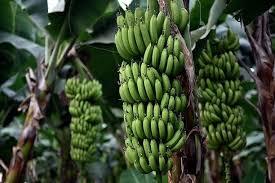
Hivi ni vigomba vyenye ndizi mbichi ambazo bado hazijaiva, ndizi hivo ziko kwenye vichala vikubwa vilivyoshikamana na shina la migomba. Majani makubwa ya migomba yanaonekana nyuma na kuashiria mazingira ya shamba la migomba.